History of Egypt

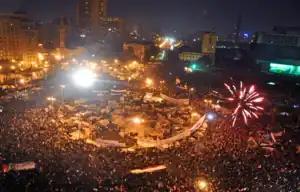
Celebrations in Tahrir Square after Omar Suleiman's statement announcing Hosni Mubarak's resignation

Nasser assumed power as president in June 1956. British forces completed their withdrawal from the occupied Suez Canal Zone on 13 June 1956. He nationalized the Suez Canal on 26 July 1956, prompting the 1956 Suez Crisis.